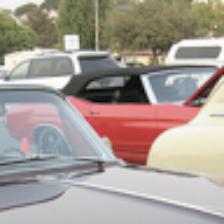
Label: NonHuman